Murder of Ahmaud Arbery

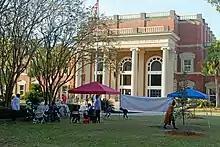
People gathered outside the courthouse on November 10, 2021

The trial of the McMichaels and Bryan in the Superior Court before Judge Walmsley began October 18, 2021, with jury selection. The jury selection process was lengthy and proceeded slowly, with the 600 potential jurors (members of the "venire") questioned on what they had heard about the case and whether they had formed a belief about the guilt or innocence of the defendant, and many prospective jurors were dismissed. Judge Walmsley denied a defense motion to limit demonstrations near the courthouse, citing the demonstrators' First Amendment rights; the judge, however, expressed concern about social media posts that were "identifying jurors" or attempting "to influence the public".